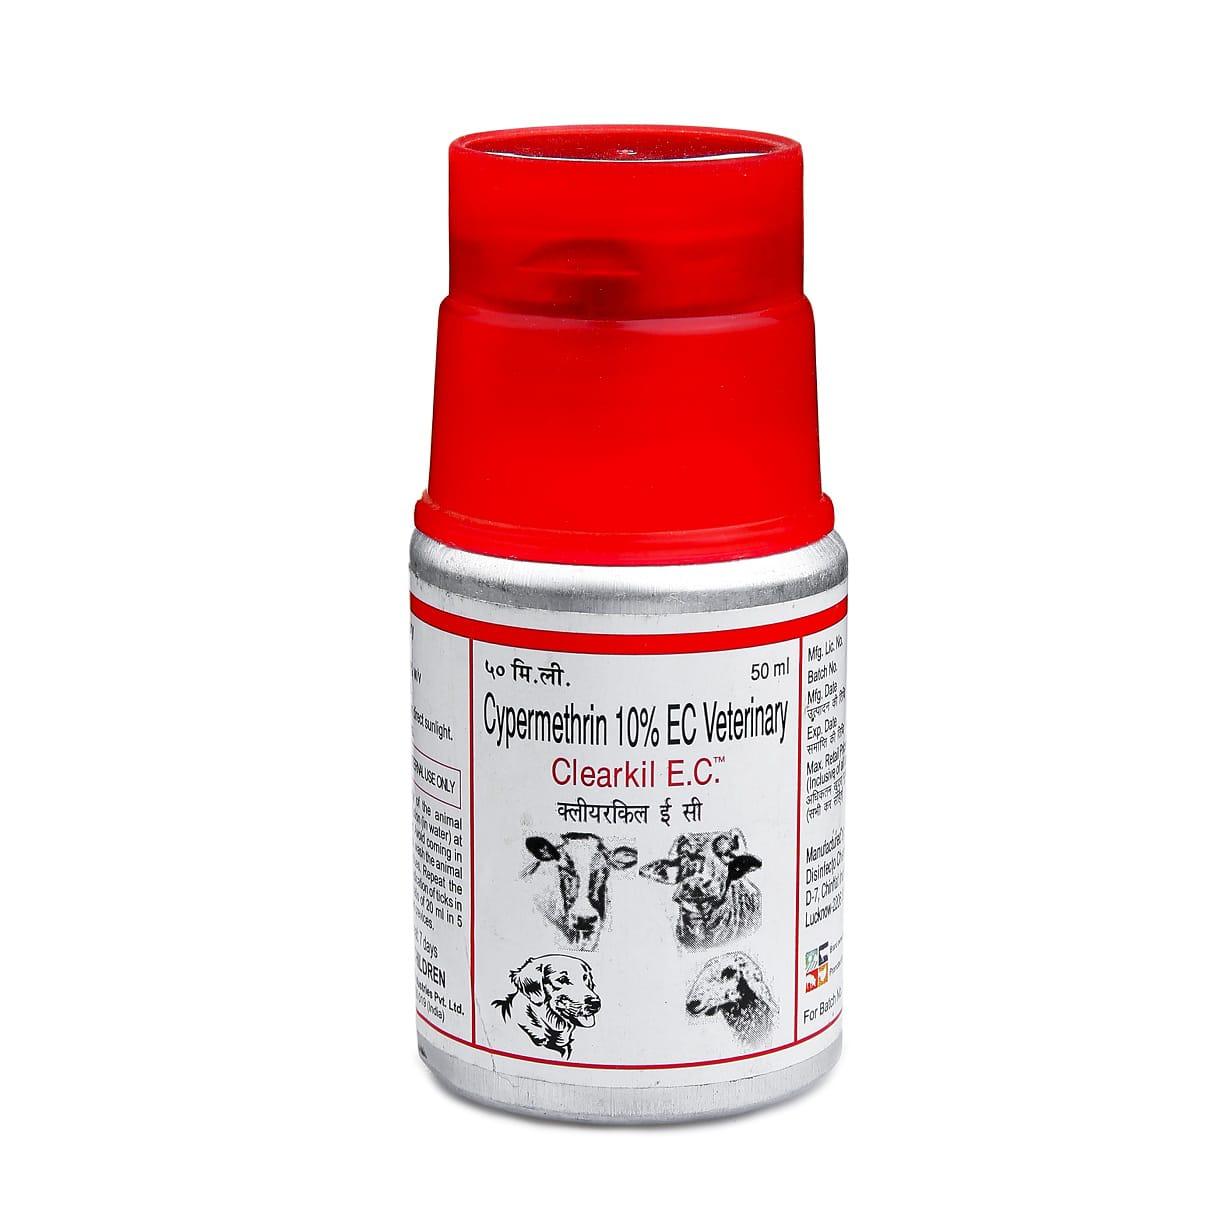
kichupa chenye picha ya ng'ombe, mbuzi, mbwa na maandishi ya kuvutia kikitoa maelezo ya matumizi ya dawa hiyo kwa mifugo na hivyo kusaidia wafugaji kutumia dawa sahihi kwa usalama na ufanisi.